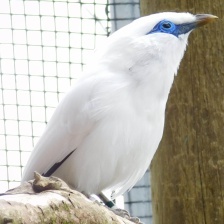
Species: BALI STARLING
Scientific name: LEUCOPSAR ROTHSCHILDI